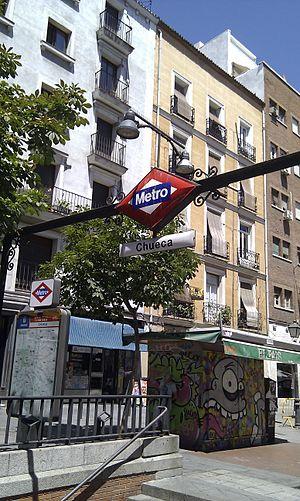
Chueca est le quartier gay de Madrid, pôle de la communauté LGBT d'Espagne, et l'un des plus importants au monde.
Chueca est une station de la ligne 5 du métro de Madrid, en Espagne.